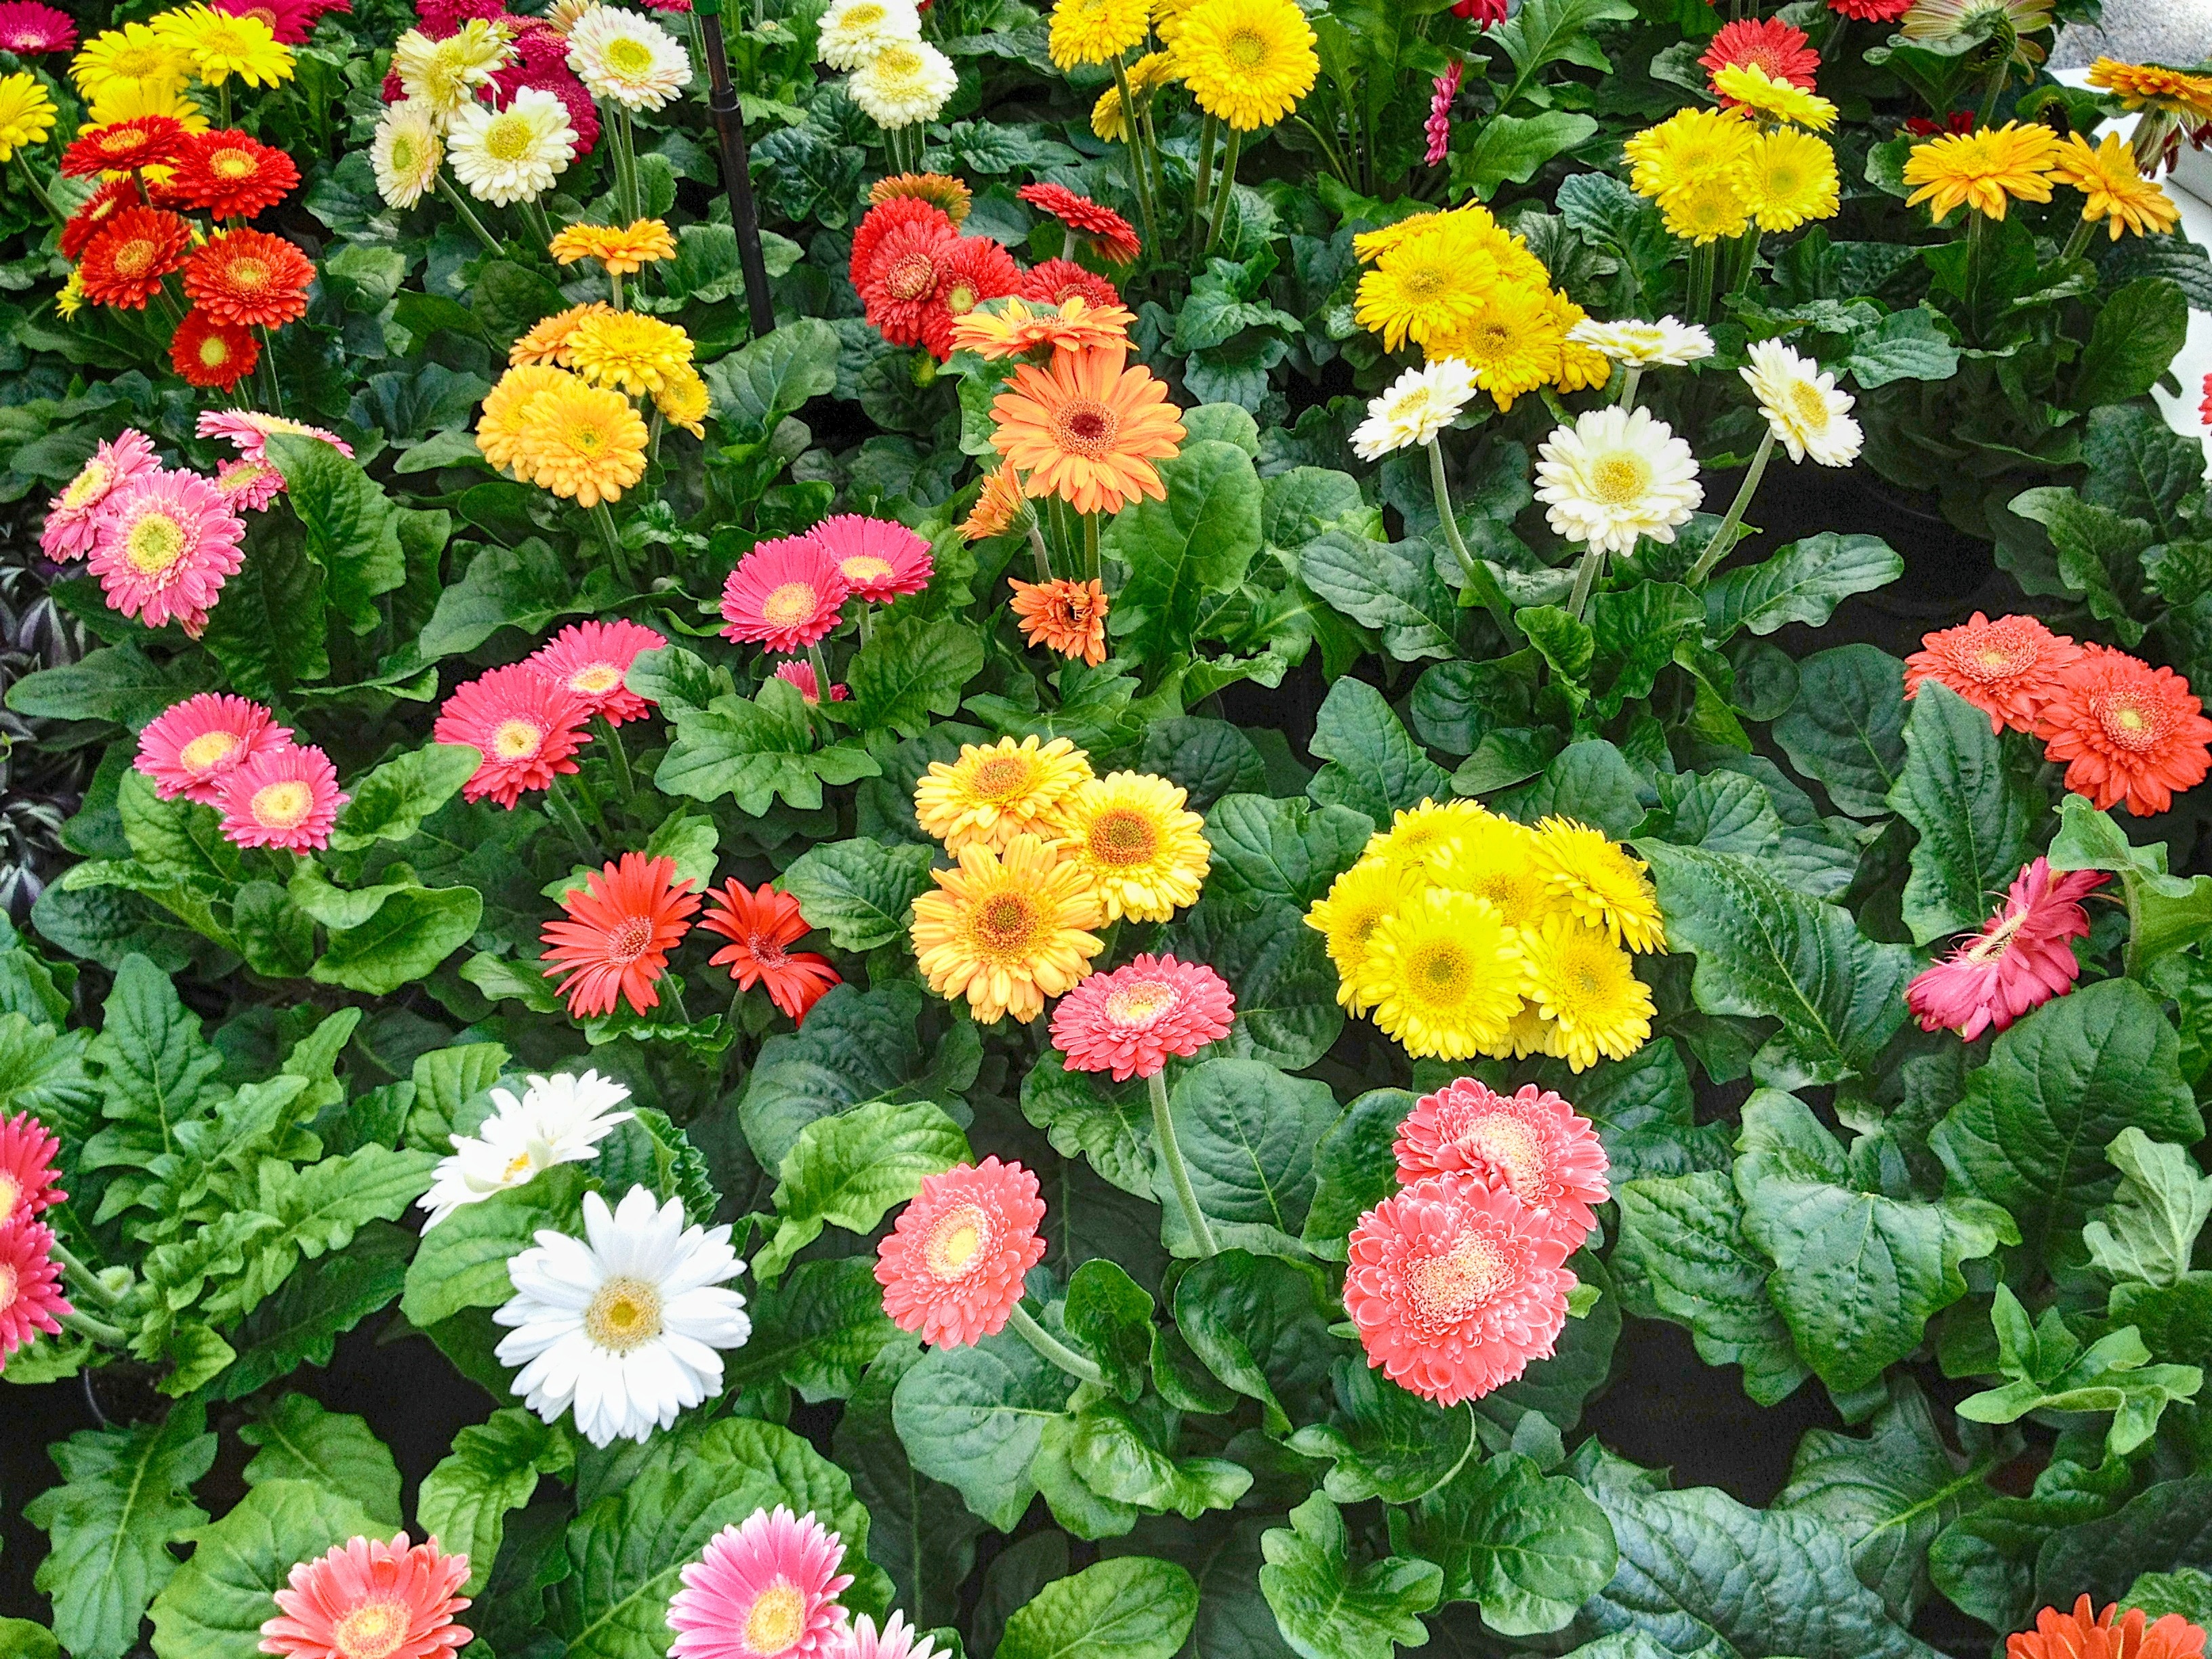
nature, plant, flower, summer, spring, macro, garden, plants, flowers, close up, outside, hdr, shrub, groundcover, beautiful, mix, primula, flowering plant, daisy family, herbaceous plant, annual plant